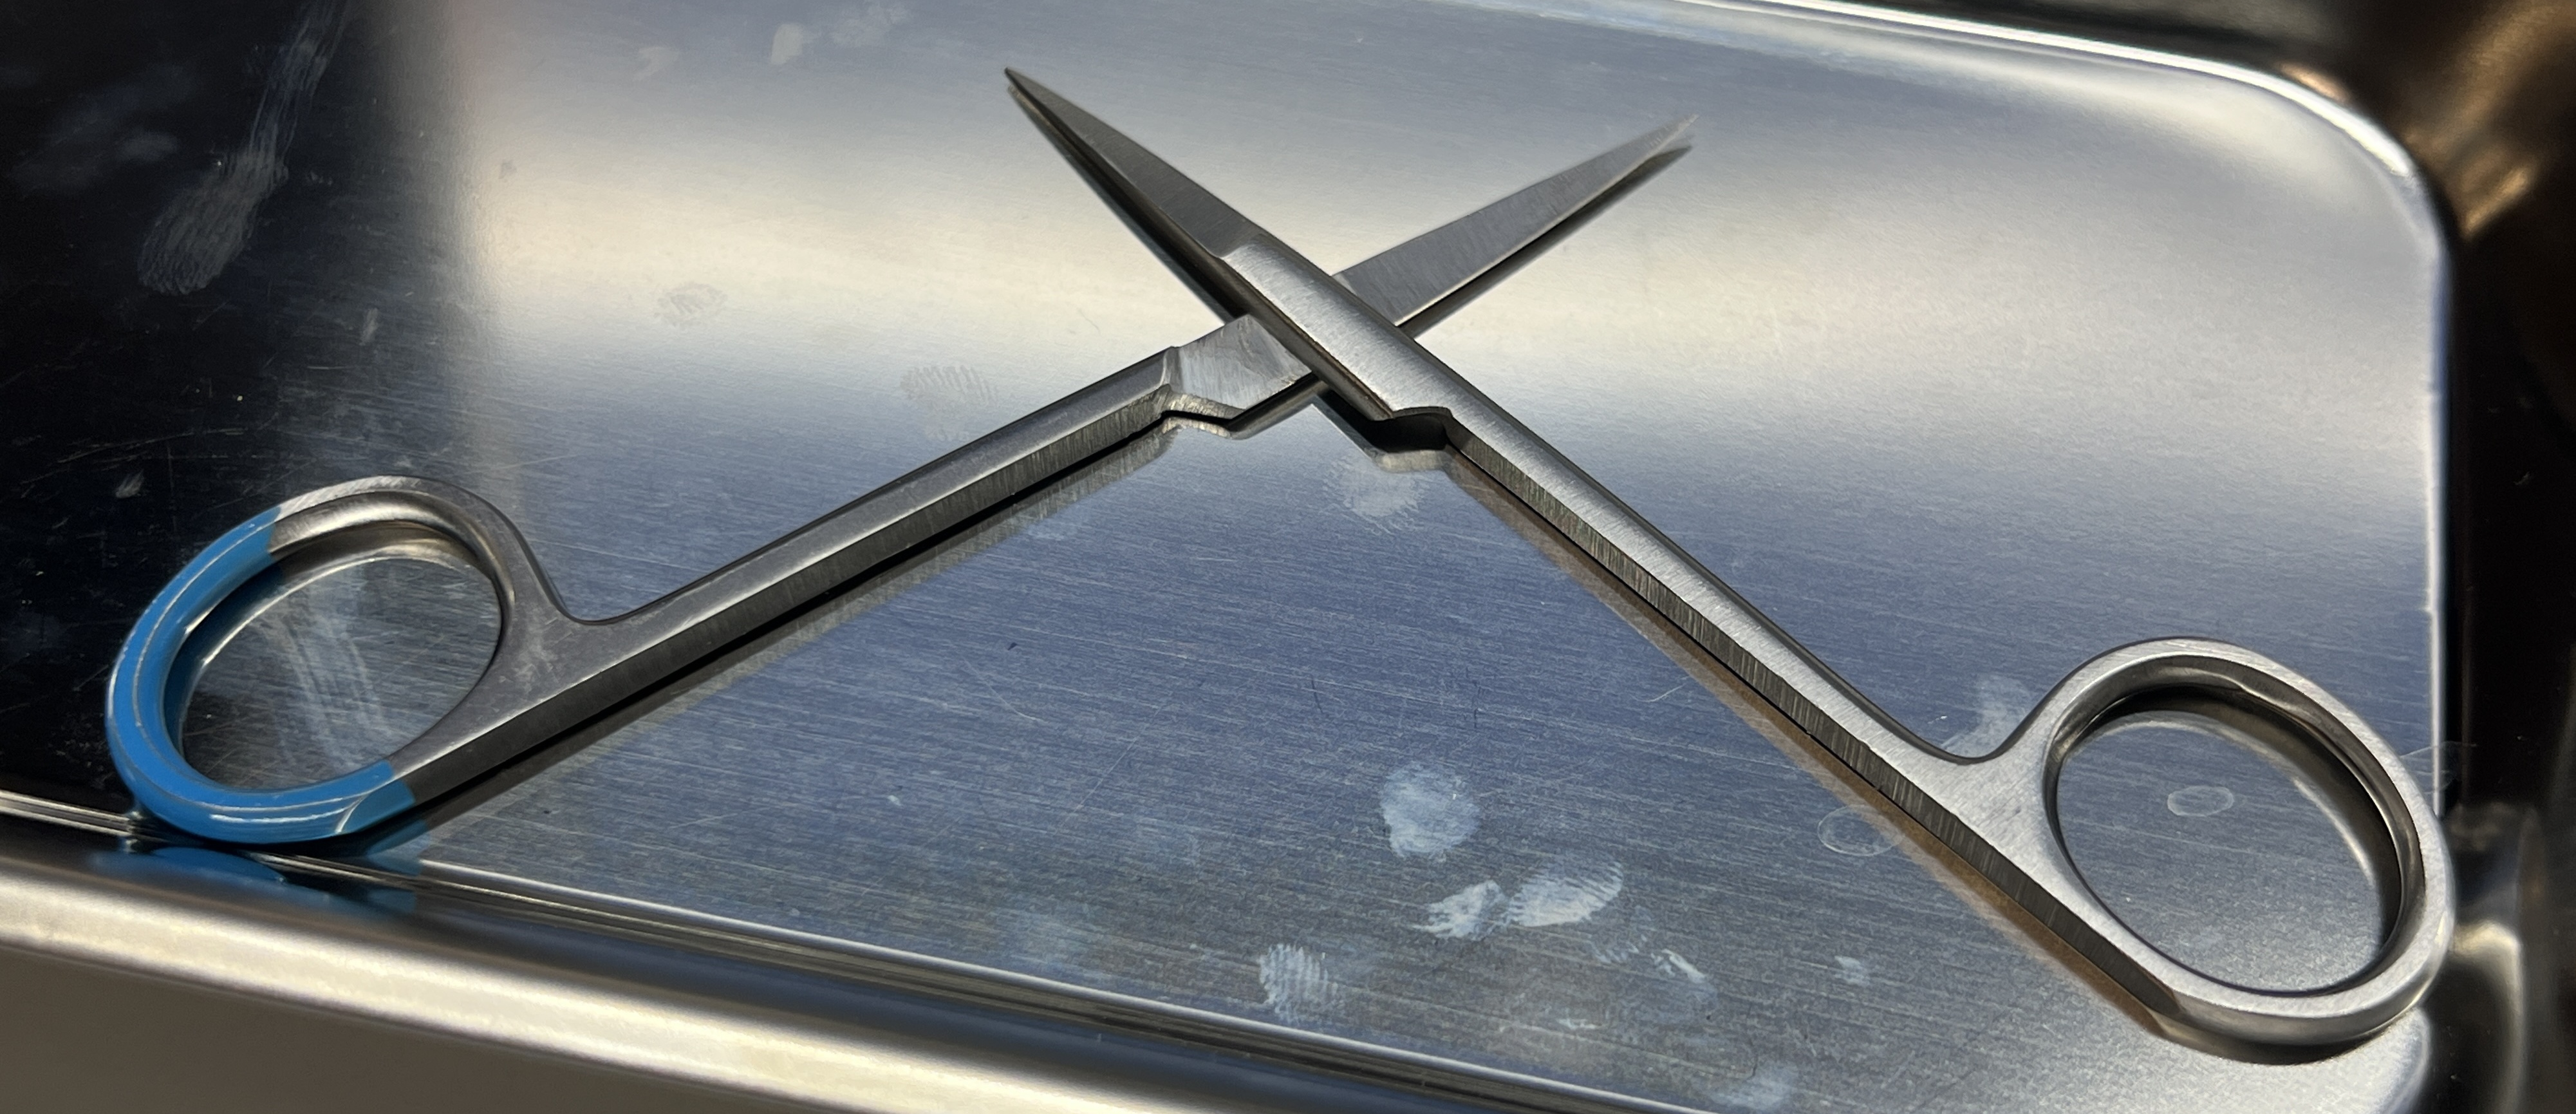
Hinged instrument state: open